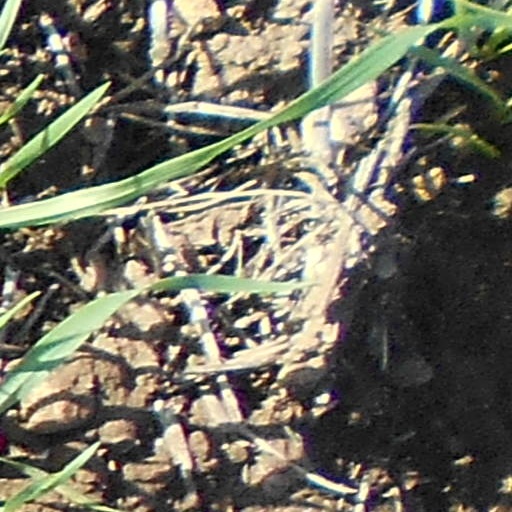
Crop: wheat